KXTX-TV

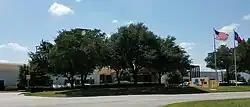

In June 2012, NBCUniversal announced plans to construct a new facility in Fort Worth, located at the CentrePort Business Park on the former site of Amon Carter Field, to house KXAS, KXTX, and NBCUniversal's other local operations, including the Dallas news bureau operated by NBC News. Construction of the facility began that month and was completed in September 2013, with station operations migrating in phases over the course of October. The facility incorporates three control rooms and a combined media asset management center and newsroom production suite for managing and editing content.